C. Harmon Brown

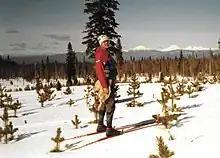
C. Harmon Brown circa 1990

C. Harmon Brown (c. 1930 – November 11, 2008) was an American endocrinologist who was a pioneer in the field of sports medicine. Brown's research studied the effects of rigorous exercise on women.